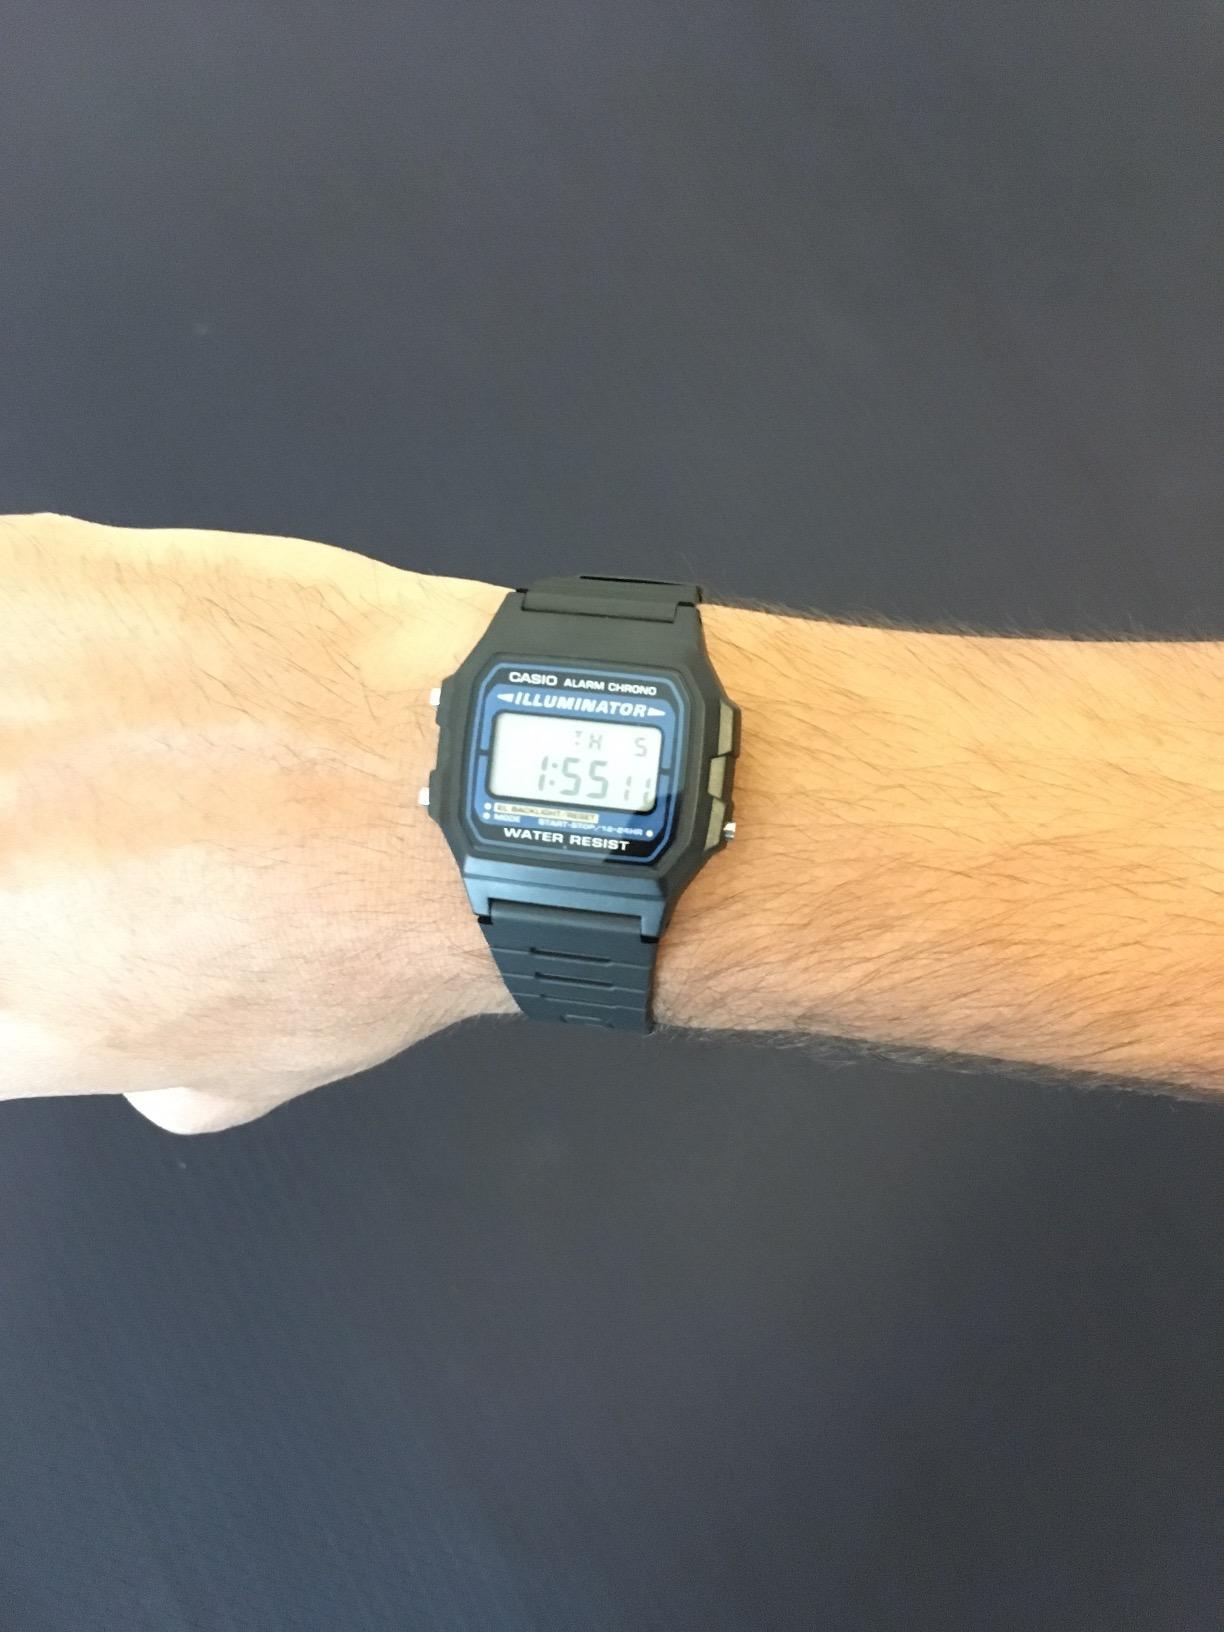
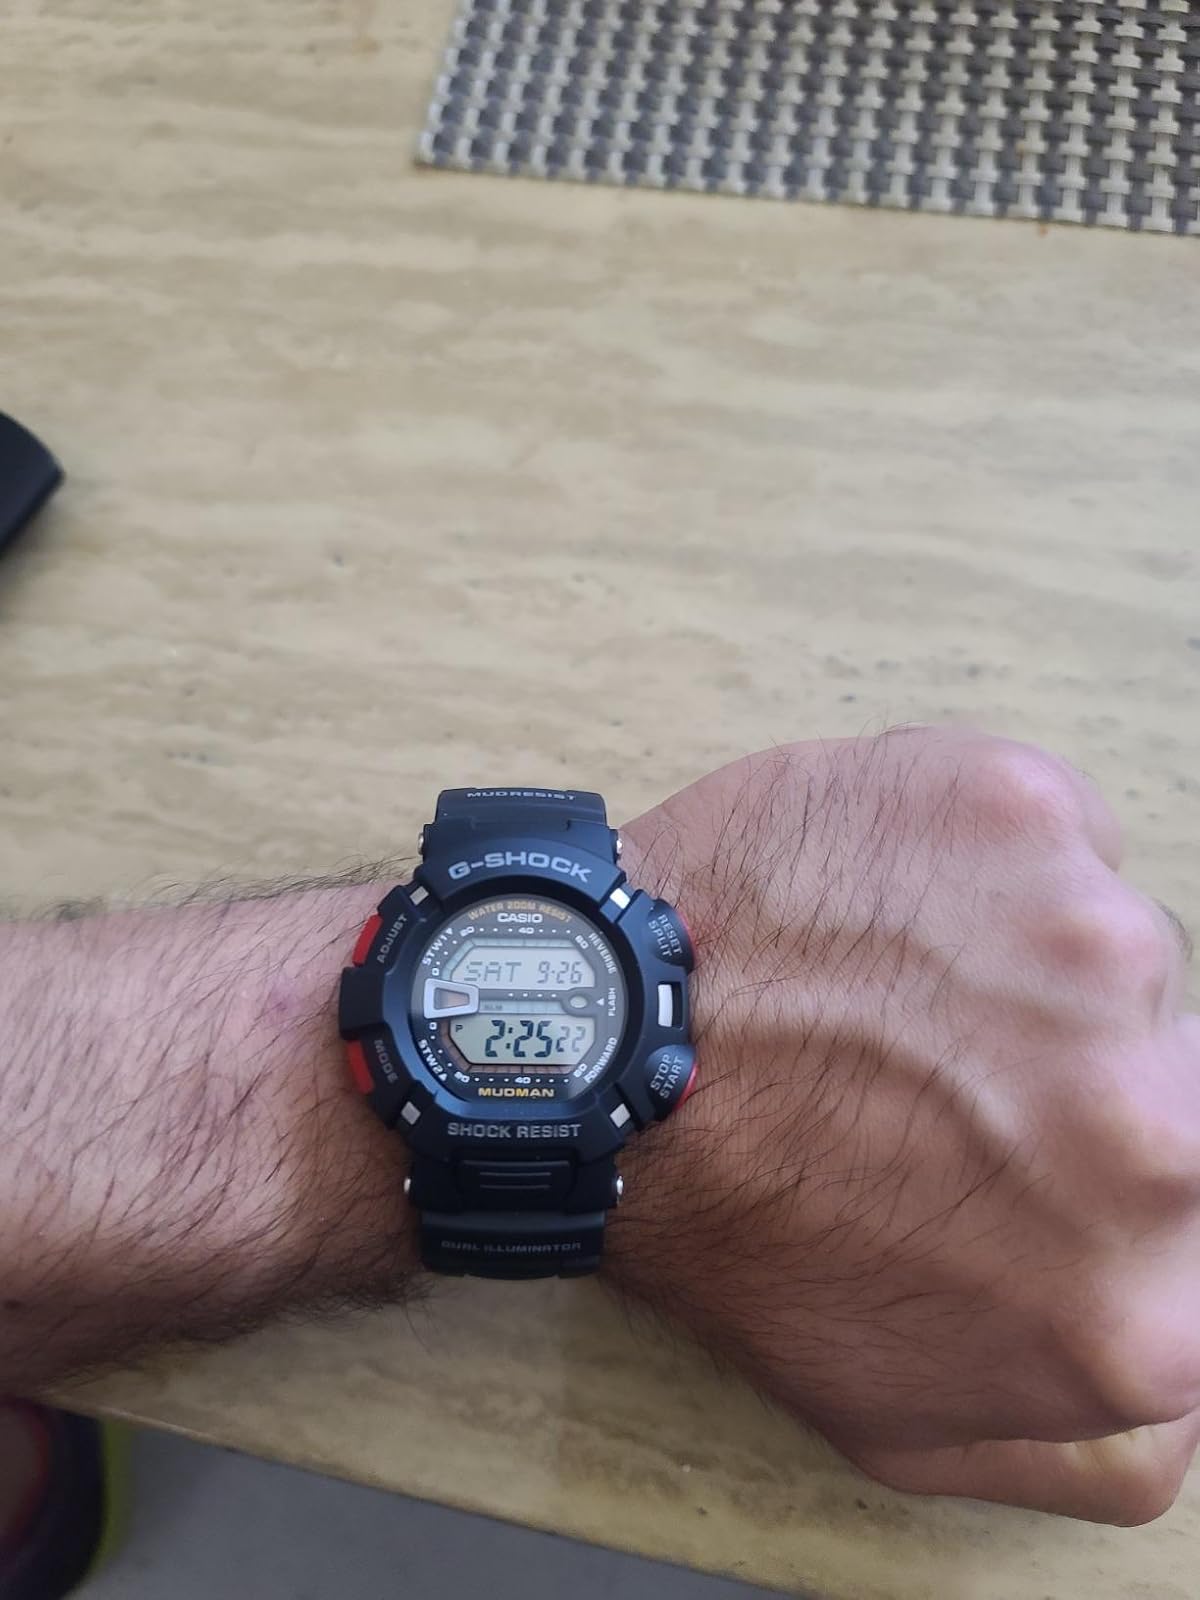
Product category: accessories_watch
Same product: no